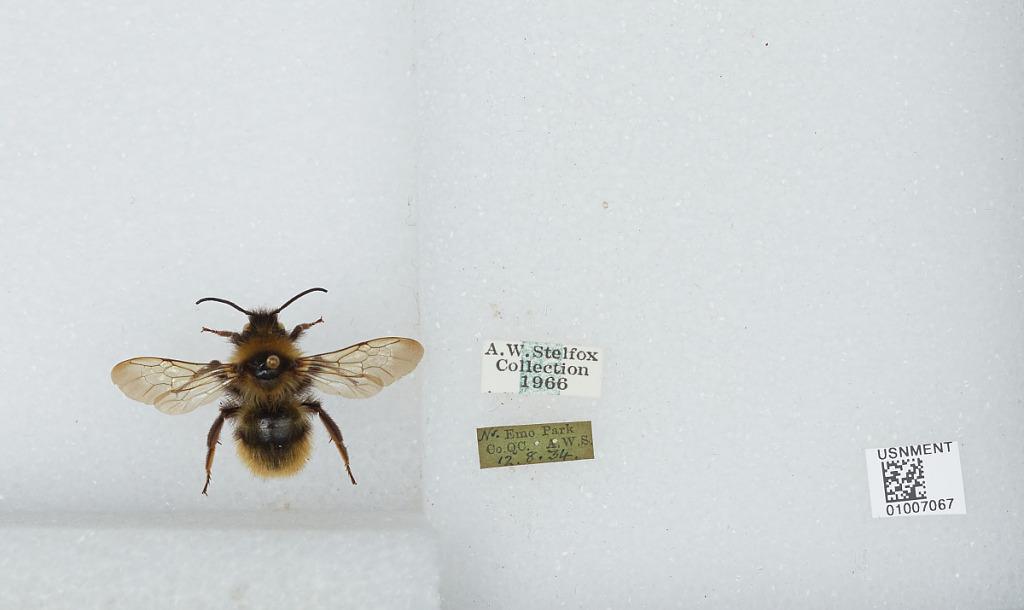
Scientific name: Bombus (Psithyrus) campestris Panzer
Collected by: A. Stelfox
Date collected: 1934-8-12
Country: Ireland
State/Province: Laois
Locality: Near Emo Park
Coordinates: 53.1072, -7.1956